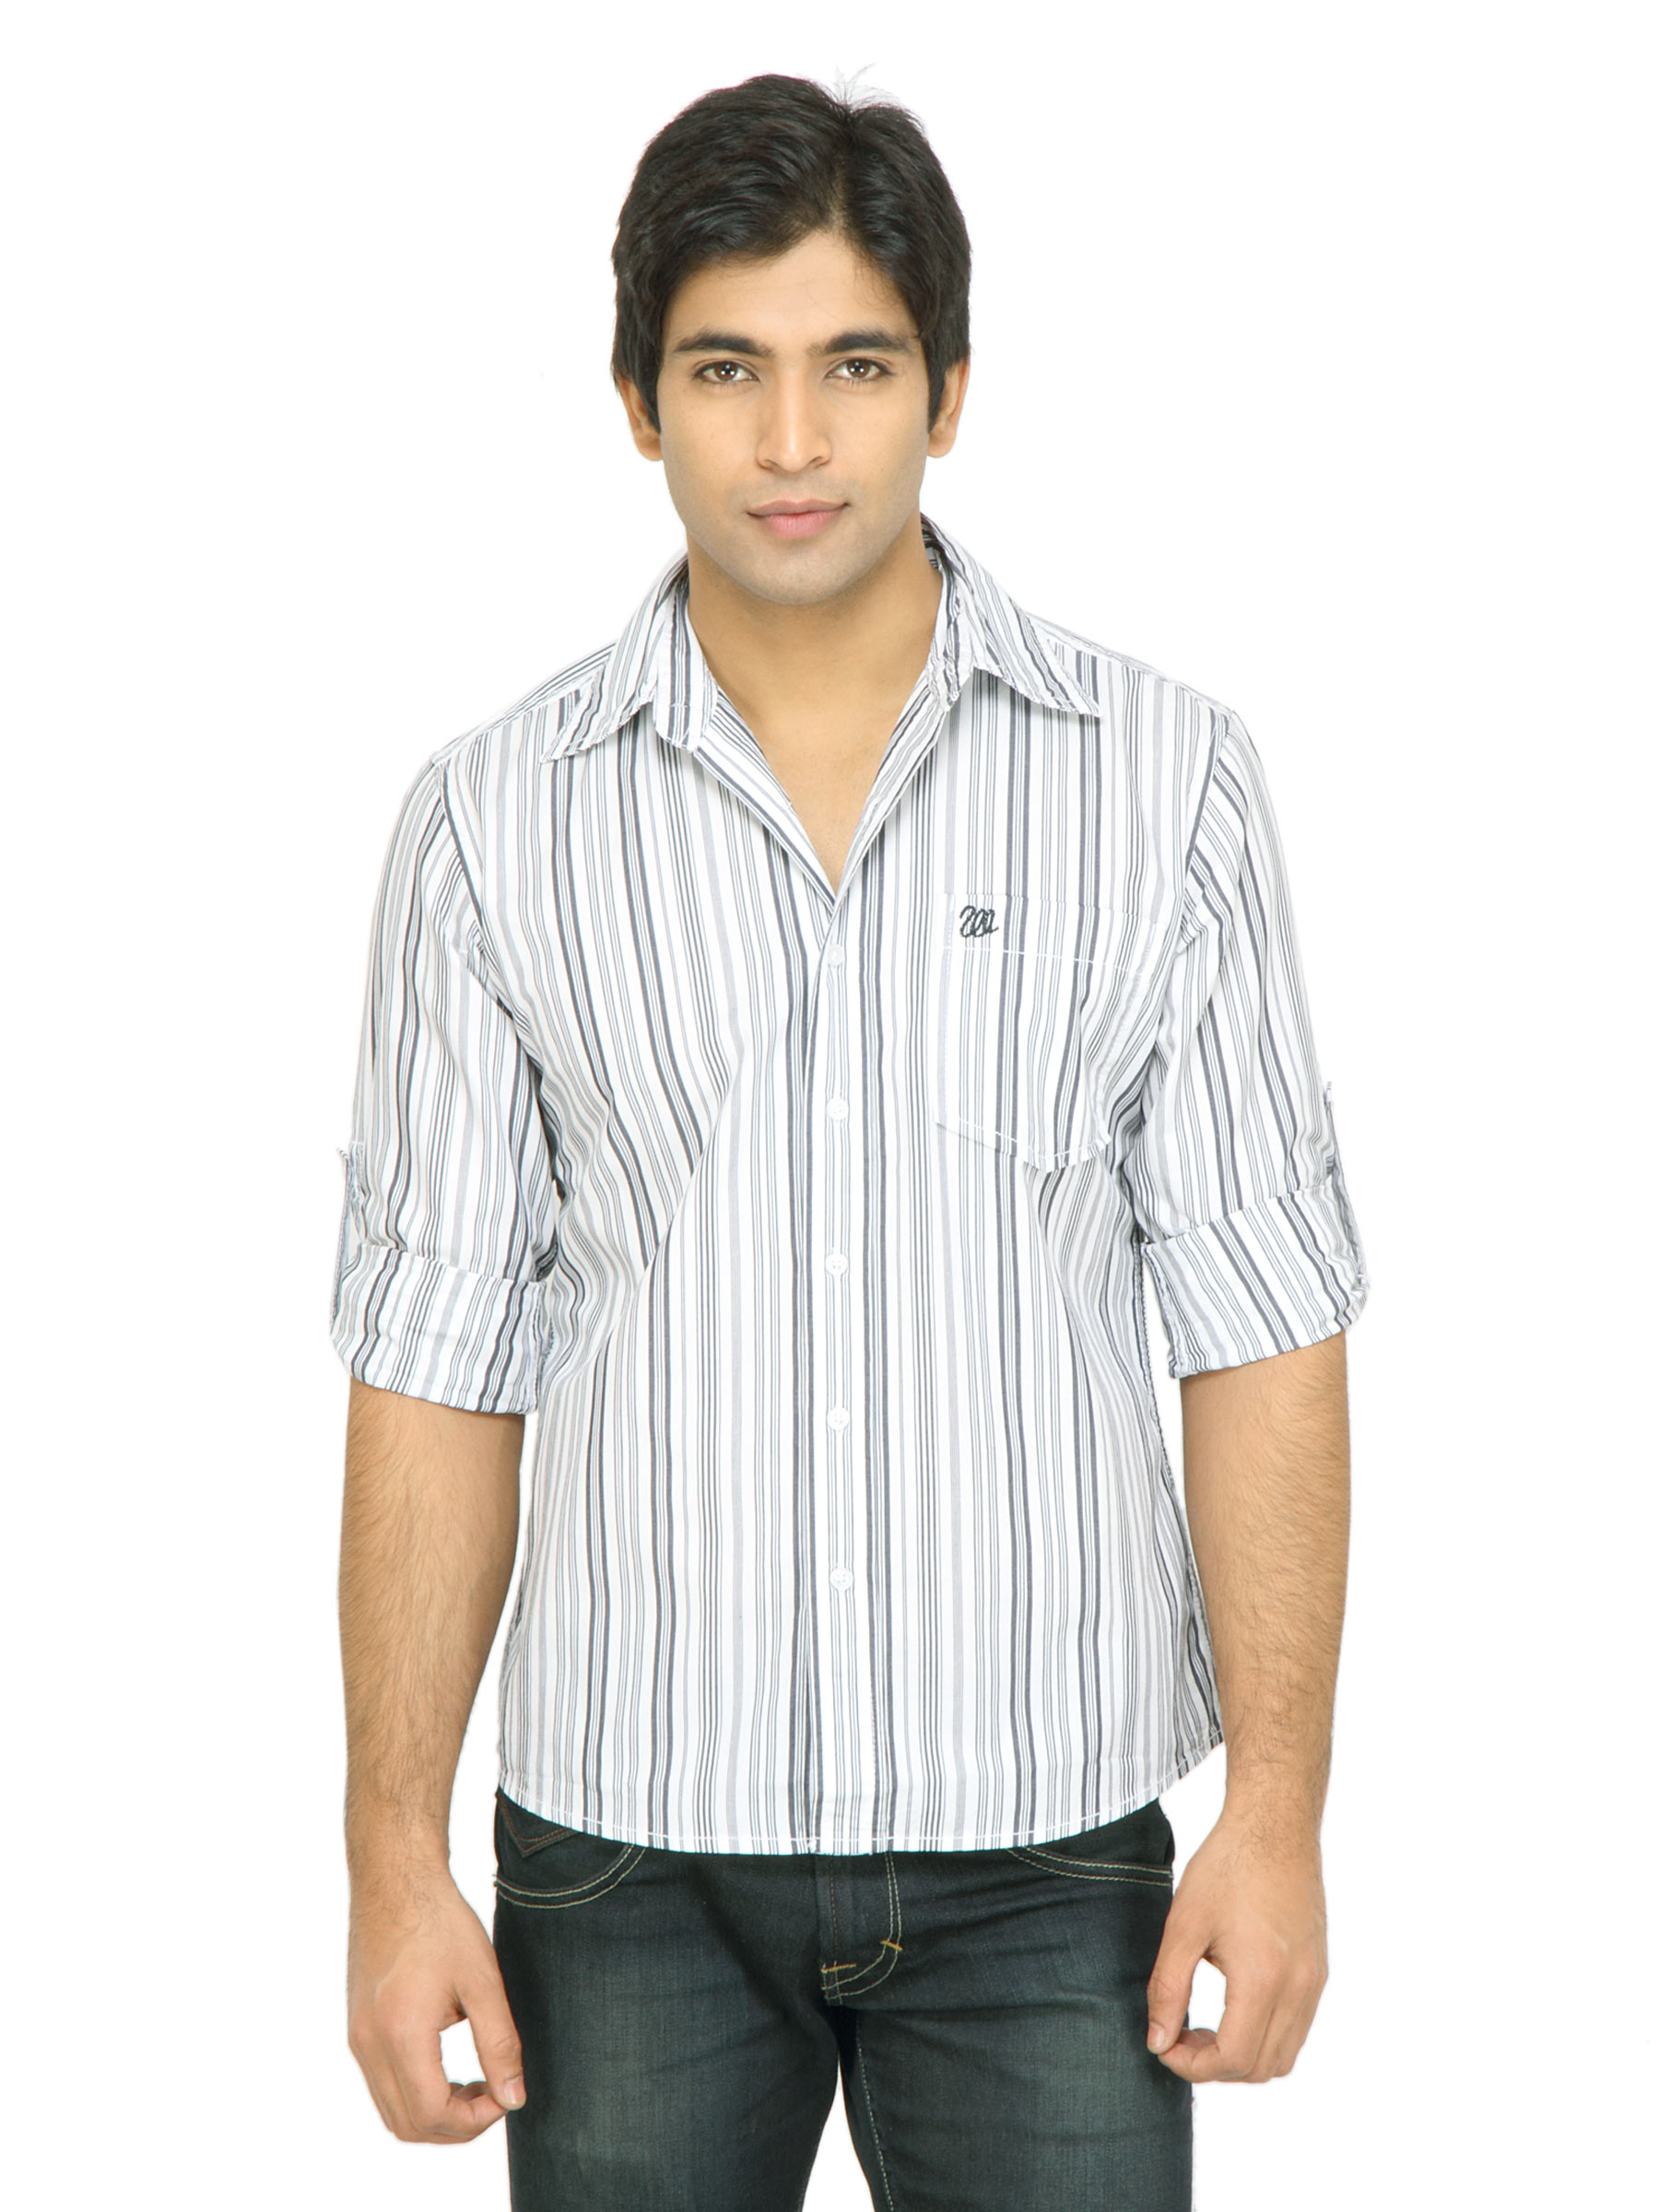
Wrangler Men Bull Classic Striped White Shirt
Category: Apparel / Topwear / Shirts
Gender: Men
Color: White
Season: Summer 2011
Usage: Casual